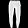
Label: Trouser